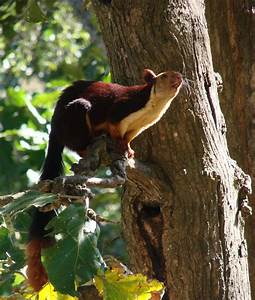
Label: squirrel